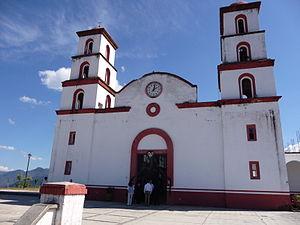
Amatepec est une ville du Mexique située dans la municipalité du même nom, dans l'État de Mexico.